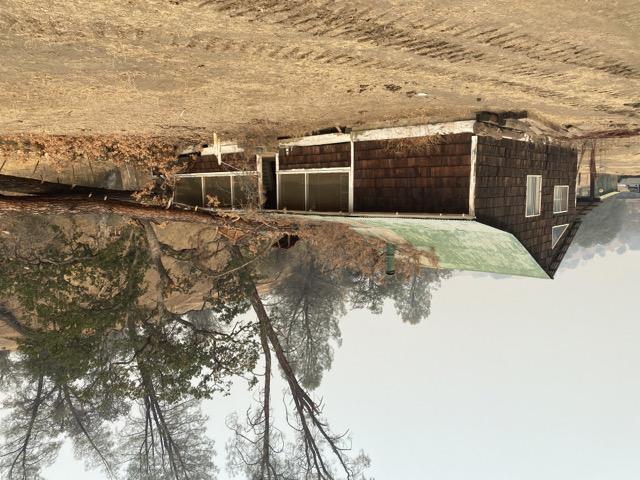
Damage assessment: no_damage